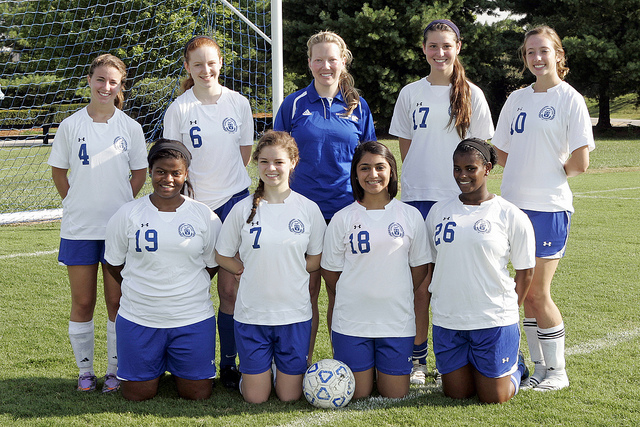
một đội bóng nữ đang đứng trên sân bóng tạo dáng chụp hình